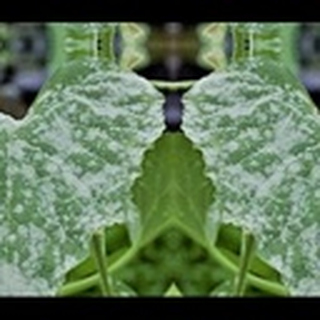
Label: cotton_powdery_mildew